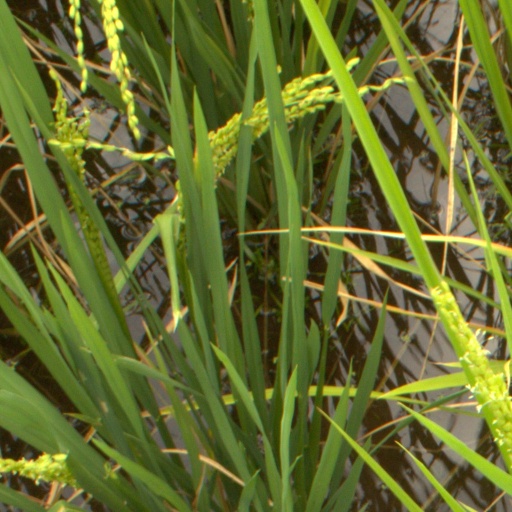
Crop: rice